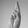
ASL letter: R